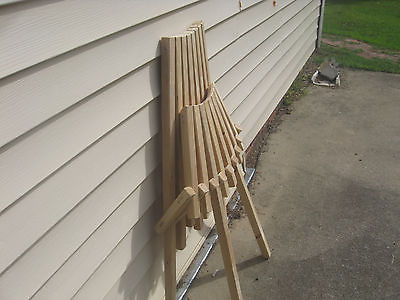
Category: chair